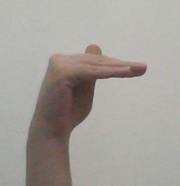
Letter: khaa